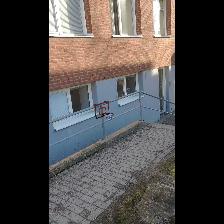
Label: NonHuman